Colonisation of Africa

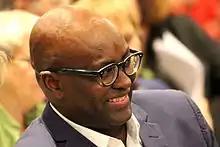
Achille Mbembe

Achille Mbembe is a Cameroonian historian, political theorist, and philosopher who has written and theorized extensively on life in the colony and postcolony. His 2000 book "On the Postcolony" critically examines postcolonial life in Africa and is an important work within the field of postcolonialism. It is through this examination of the postcolony that Mbembe reveals the modes through which power was exerted in colonial Africa. He reminds the reader that colonial powers demanded use of African bodies in particularly violent ways for the purpose of labor as well as the shaping of subservient colonised identities.